Abebe Bikila

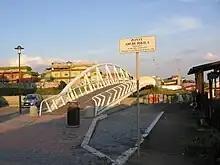

Abebe began, and largely inspired, East African preeminence in long-distance running. According to Kenny Moore, a contemporary athlete and writer for "Sports Illustrated", he began "the great African distance running avalanche." Abebe brought to the forefront the now-accepted relationship between endurance and high-altitude training in all kinds of sports. Five years after his death, the New York Road Runners inaugurated the annual Abebe Bikila Award for contributions by an individual to long-distance running. East African recipients include Mamo Wolde, Juma Ikangaa, Tegla Loroupe, Paul Tergat, and Haile Gebrselassie.